Sky position (RA, Dec in degrees): 138.593, 30.433
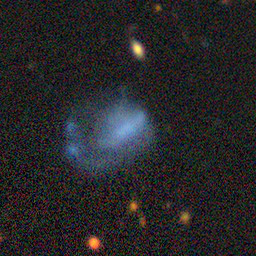
Galaxy morphology: Disturbed Galaxies